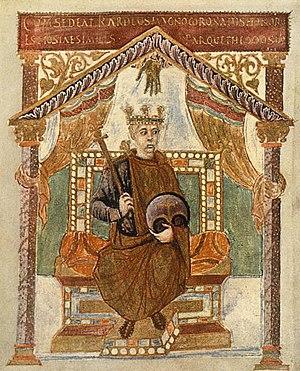
Cette page concerne l'année 869 du calendrier julien.